Hale Education

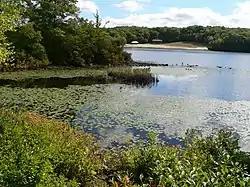
Noanet Pond at Hale

Hale's land includes numerous ponds and streams, miles of trails, a 3600 BCE Native American felsite quarry, and multiple stone walls and foundations from colonial-era farmhouses. Many of Hale's "wide" trails were originally dirt roadways used by oxen teams to drag granite blocks from multiple abandoned granite quarries en route to construction sites in Dedham, Boston, and beyond.